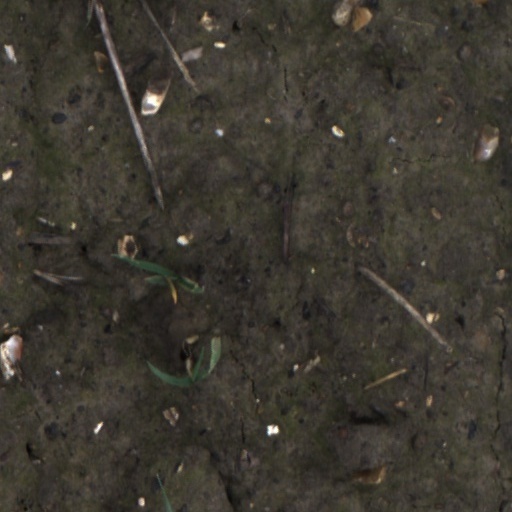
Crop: wheat